Monique Berlioux

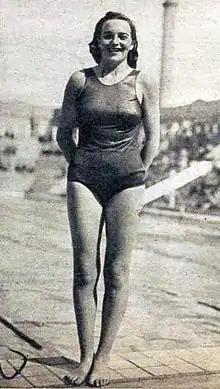
Monique Berlioux in 1943

Monique Berlioux (22 December 1923 – 27 August 2015) was a French swimmer. Berlioux competed in the women's 100 metre backstroke at the 1948 Summer Olympics. Despite being of French nationality she won the ASA National British Championships 150 yards backstroke title in 1946.